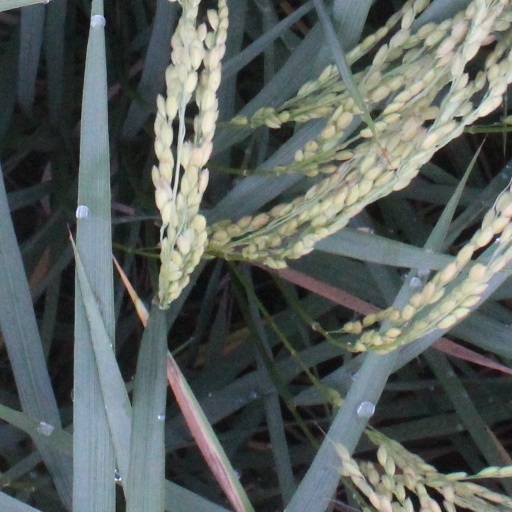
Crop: rice